Lu Zaw

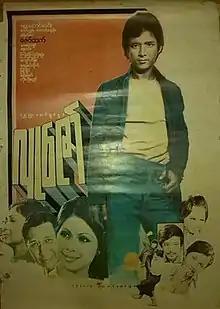
Film poster

Lu Zaw is a 1978 Burmese black-and-white drama film, directed by Zaw Htet starring Collegian Ne Win, Kyaw Hein, Kyi Kyi Htay, Swe Zin Htaik and Myint Naing.